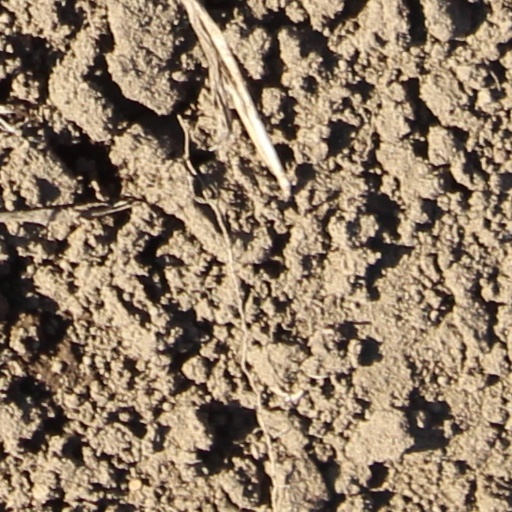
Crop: wheat